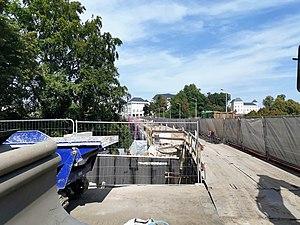
Luxembourg, pont ""Viaduc"", pendant les travaux d'élargissement."
La passerelle est situé à Luxembourg-Ville, dans le sud du Luxembourg. Il relie le boulevard Franklin Delano Roosevelt, en Ville-Haute, à l'avenue de la Gare, dans le quartier de la gare et permet à la route nationale 50 de franchir la vallée de la Pétrusse et est de ce fait une importante route reliant le centre-ville, la Ville-Haute, et le sud de la ville.